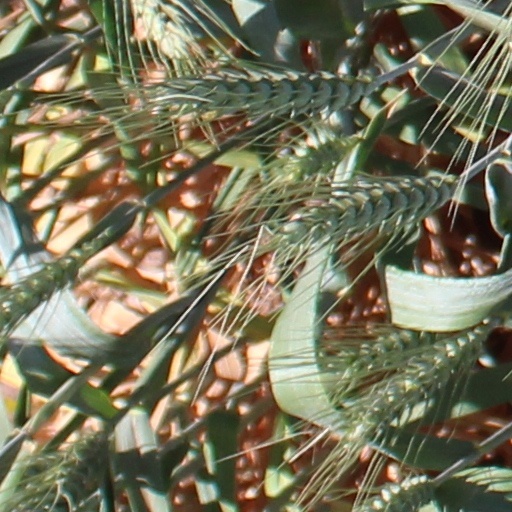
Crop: wheat